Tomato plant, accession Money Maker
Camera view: horizontal (90 deg, fisheye); turntable rotation: 150 degrees
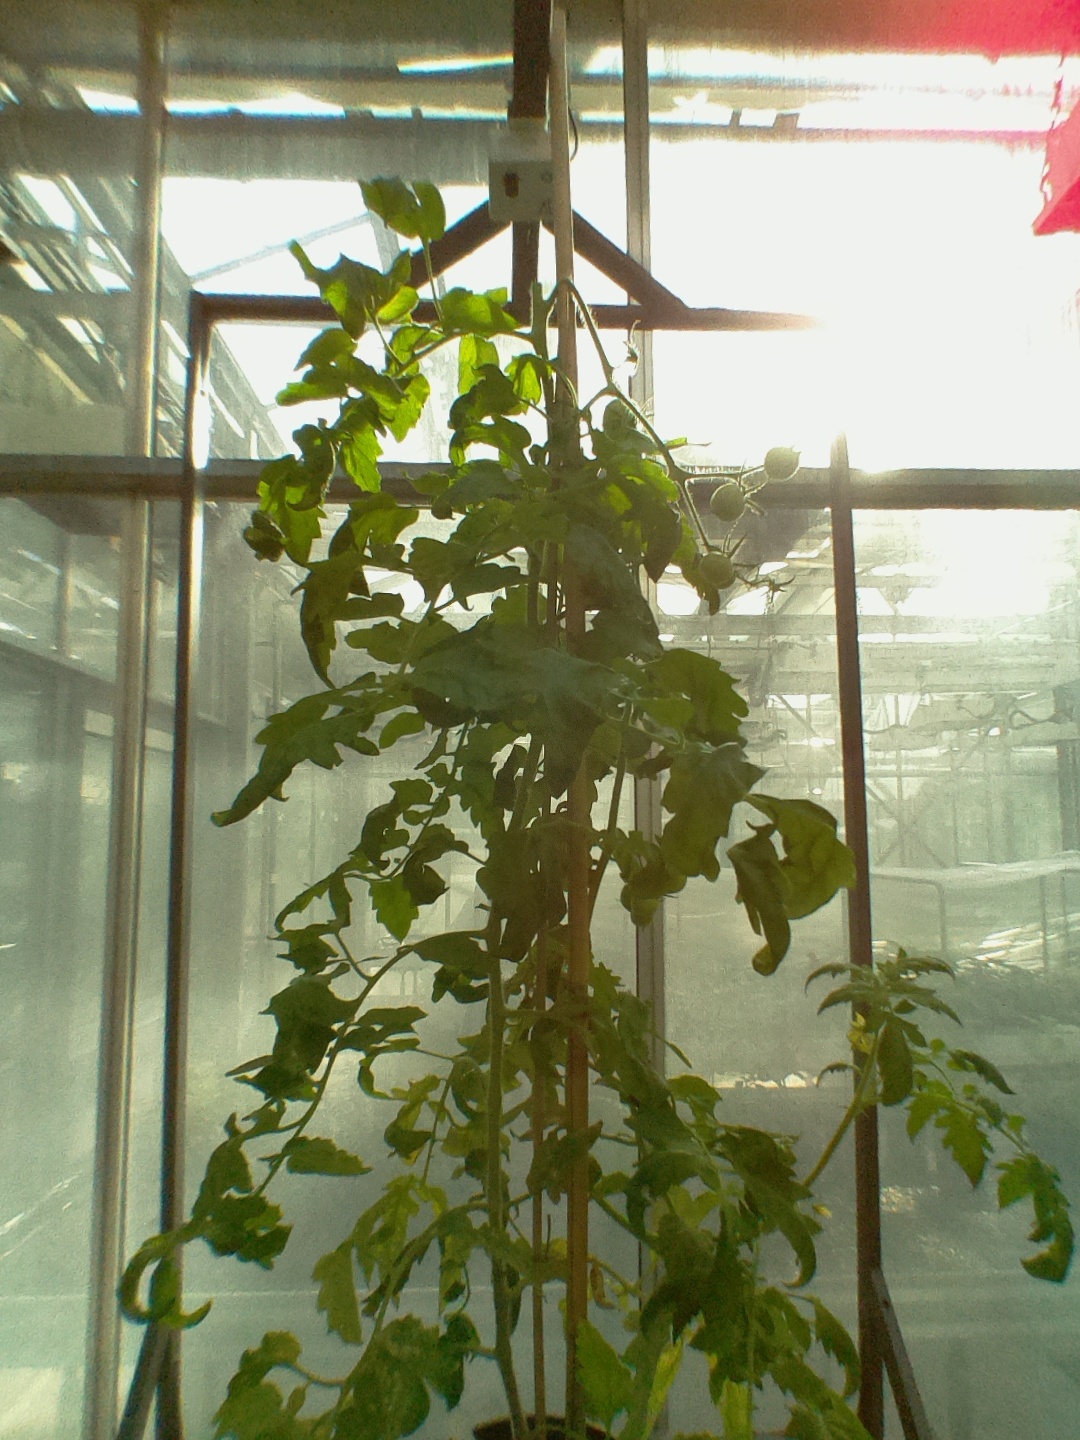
BBCH growth stage 72: 20%-30% of final fruit size